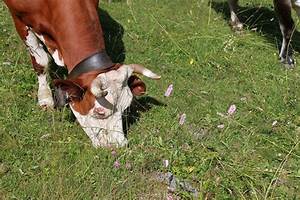
Label: mucca